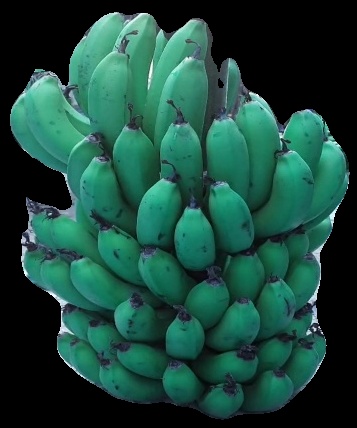
Variety: pachbale
Grade: grade2